2018 Idaho Proposition 2

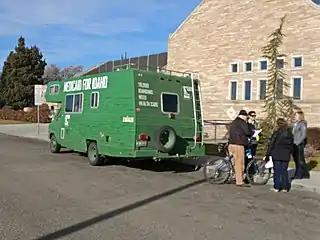
The Medicaid For Idaho van is a symbol of the campaign. "78,000 Idahoans Need Health Care." Here canvassers coordinate outside of the Methodist Cathedral of the Rockies.

There were also many persons and organizations that did not support Proposition 2, primarily the newly formed political action committee Work, Not Obamacare PAC, an offshoot of the Idaho Freedom Foundation.